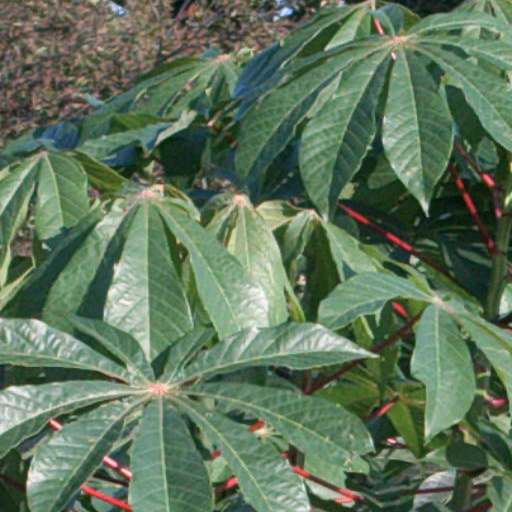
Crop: cassava